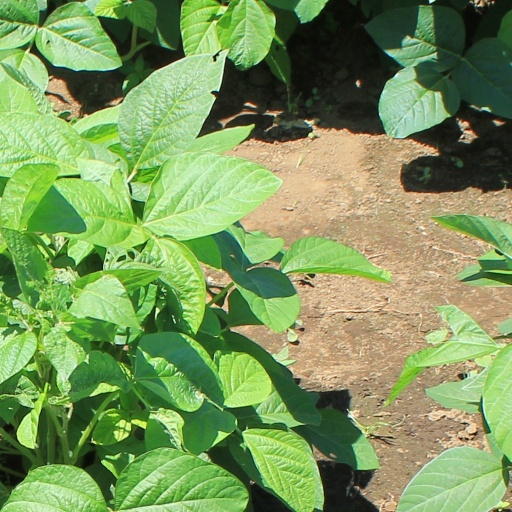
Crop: soybean